Blue Peter badge

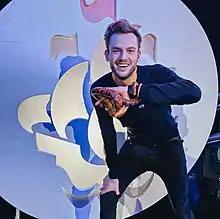
Rory Cowlam on the "Blue Peter" set wearing the standard blue and white badge.

As well as the badges listed above, some types of badges have been produced as limited editions for various occasions: